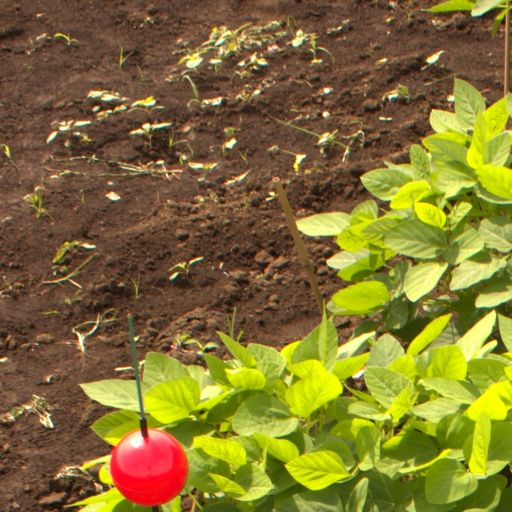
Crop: soybean